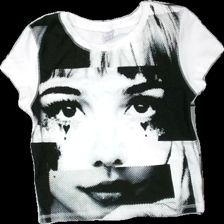
View: front
Type: T-shirt
Category: Children
Brand: Lindex
Colors: Black, White
Material: 100% cotton
Pattern: Other
Cut: Regular
Size: 146
Season: All
Damage location: top center
Damage 2 location: bottom center
Price range: 50-100
Recommended usage: Reuse
Description: vit t-shirt med människa på